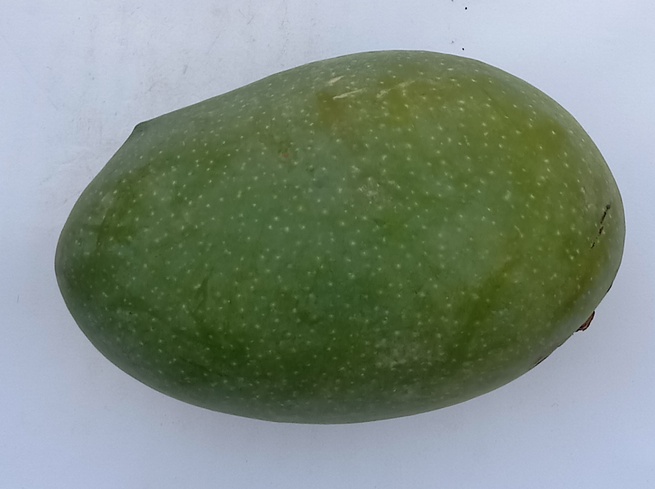
Mango variety: Chaunsa (Black)